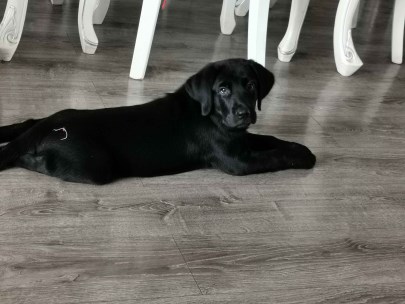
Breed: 3580-n000122-Labrador_retriever